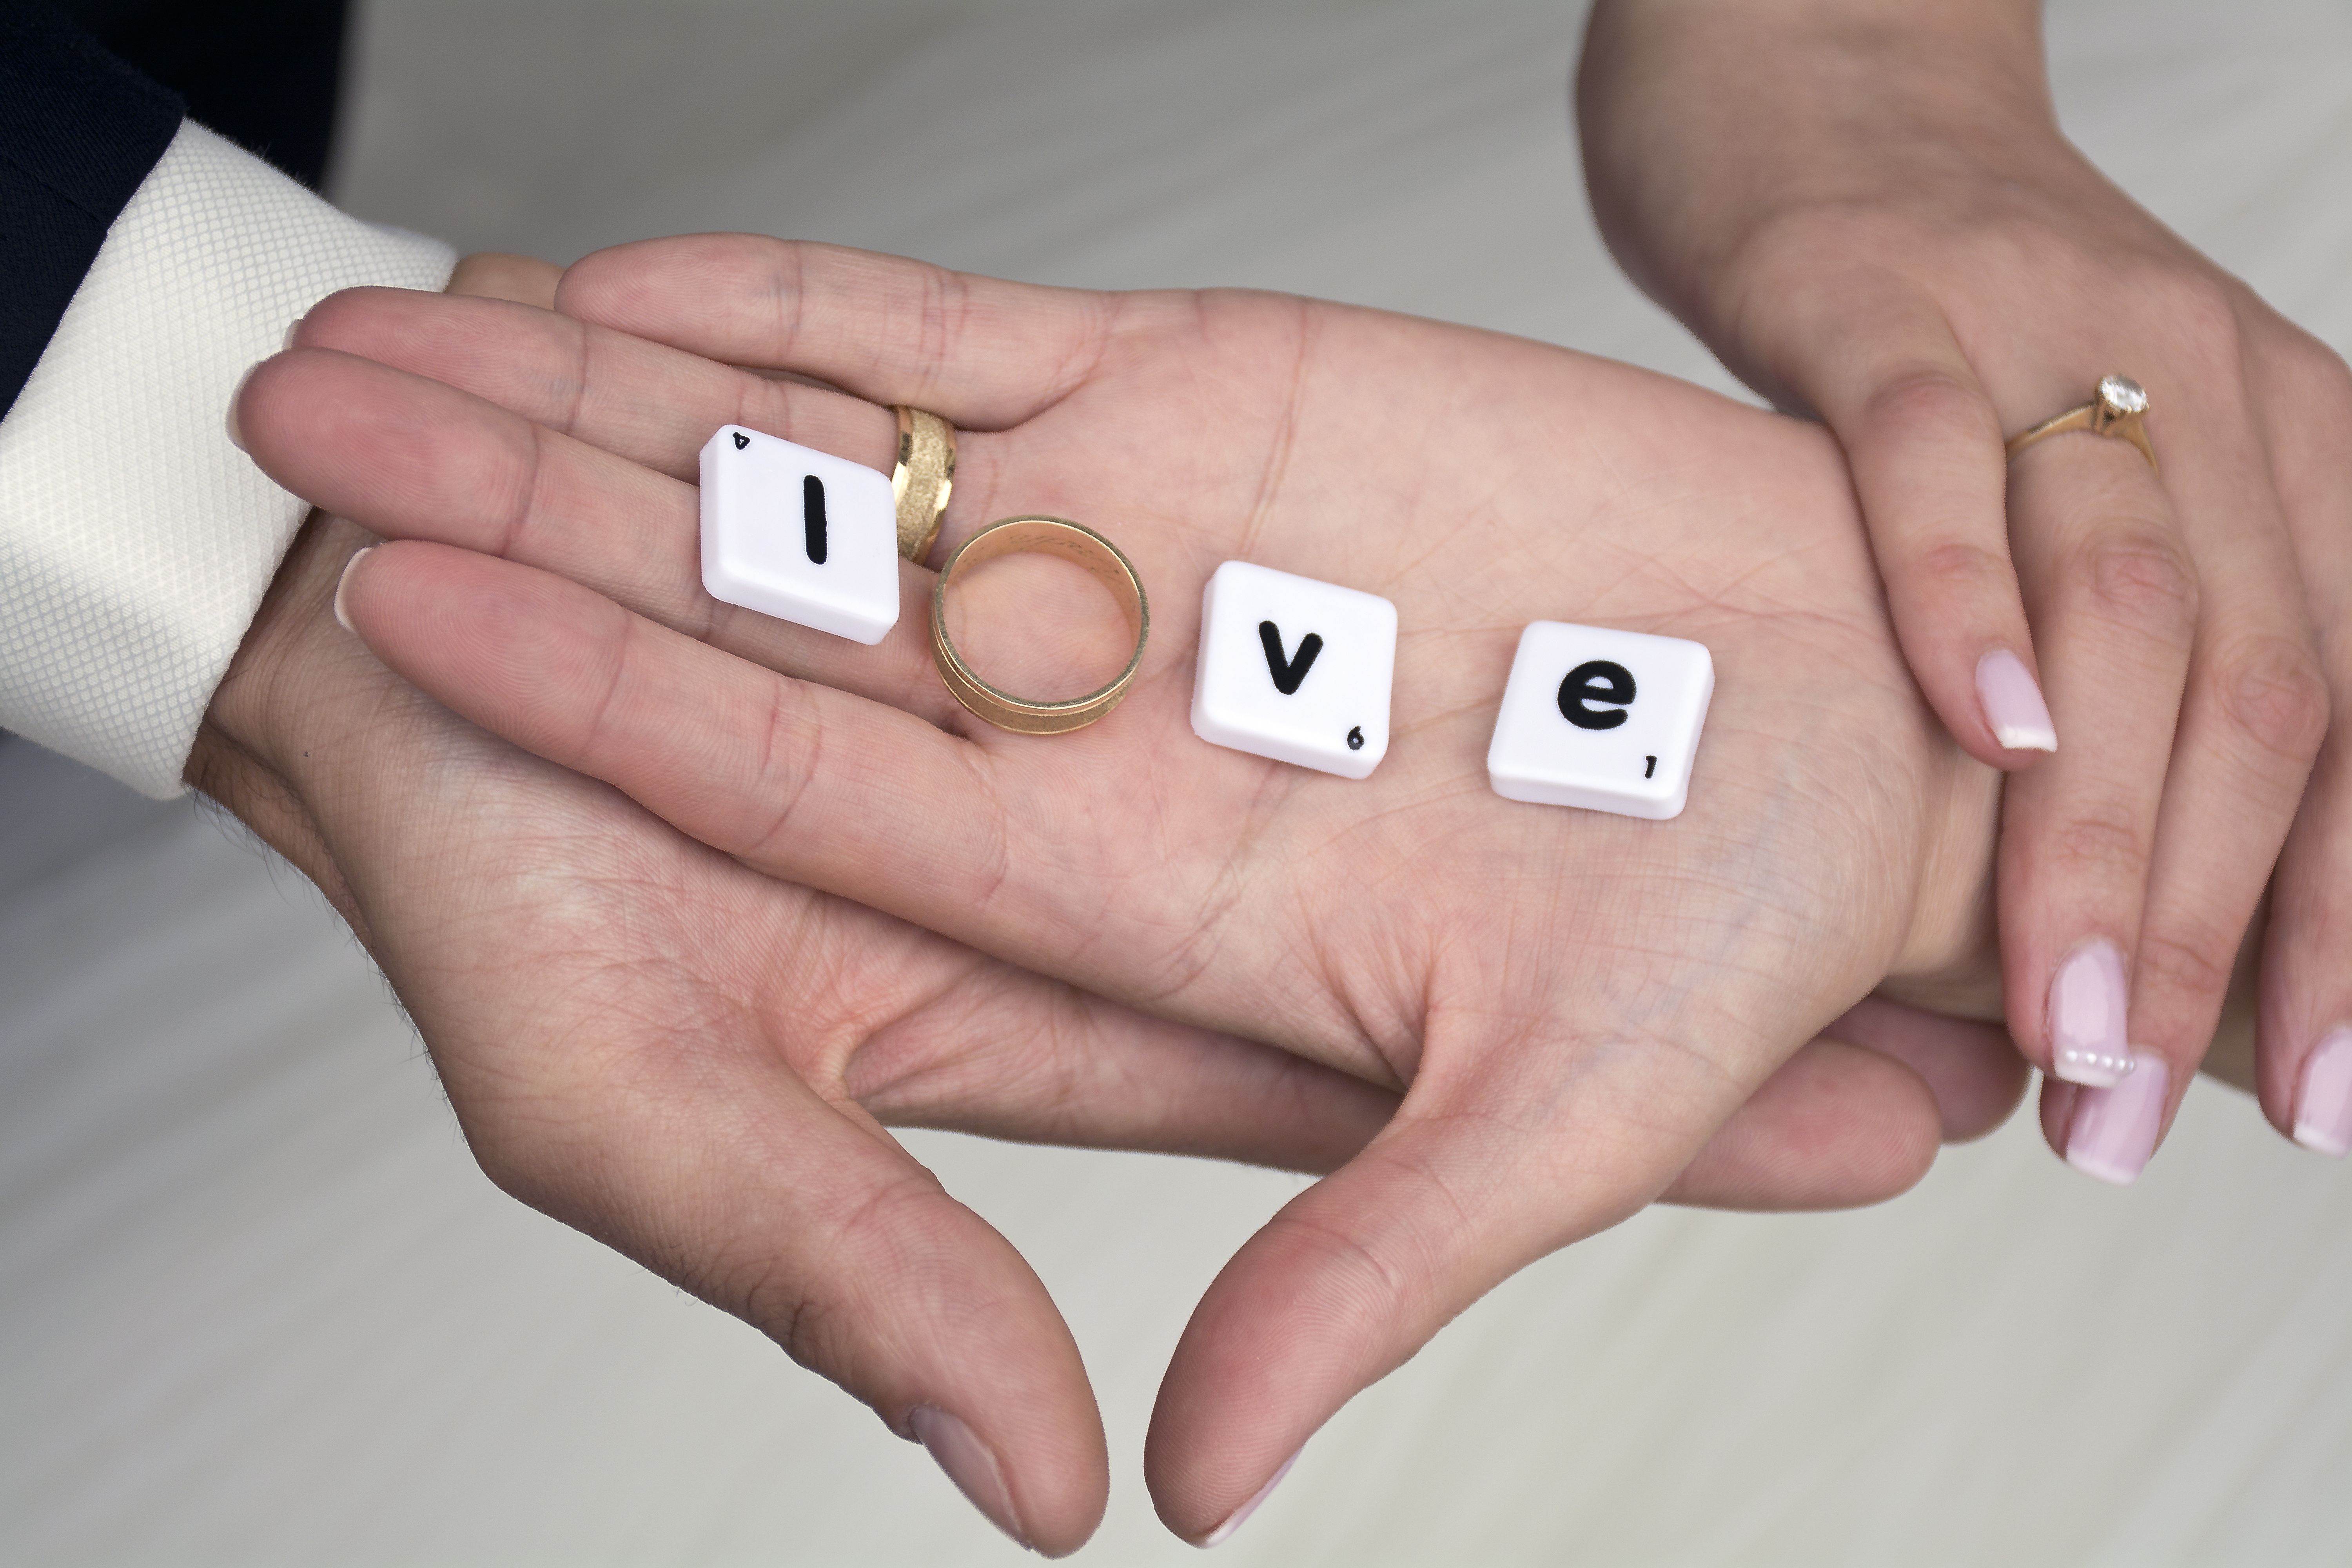
hand, person, people, woman, white, male, female, love, heart, young, finger, red, symbol, couple, romance, romantic, charity, human, care, together, nail, marriage, holding, life, holding hands, close up, help, family, happy, hands, hand in hand, couple in love, in love, couples in love, helping hand, hands holding, hand holding, caring hands, heart hands